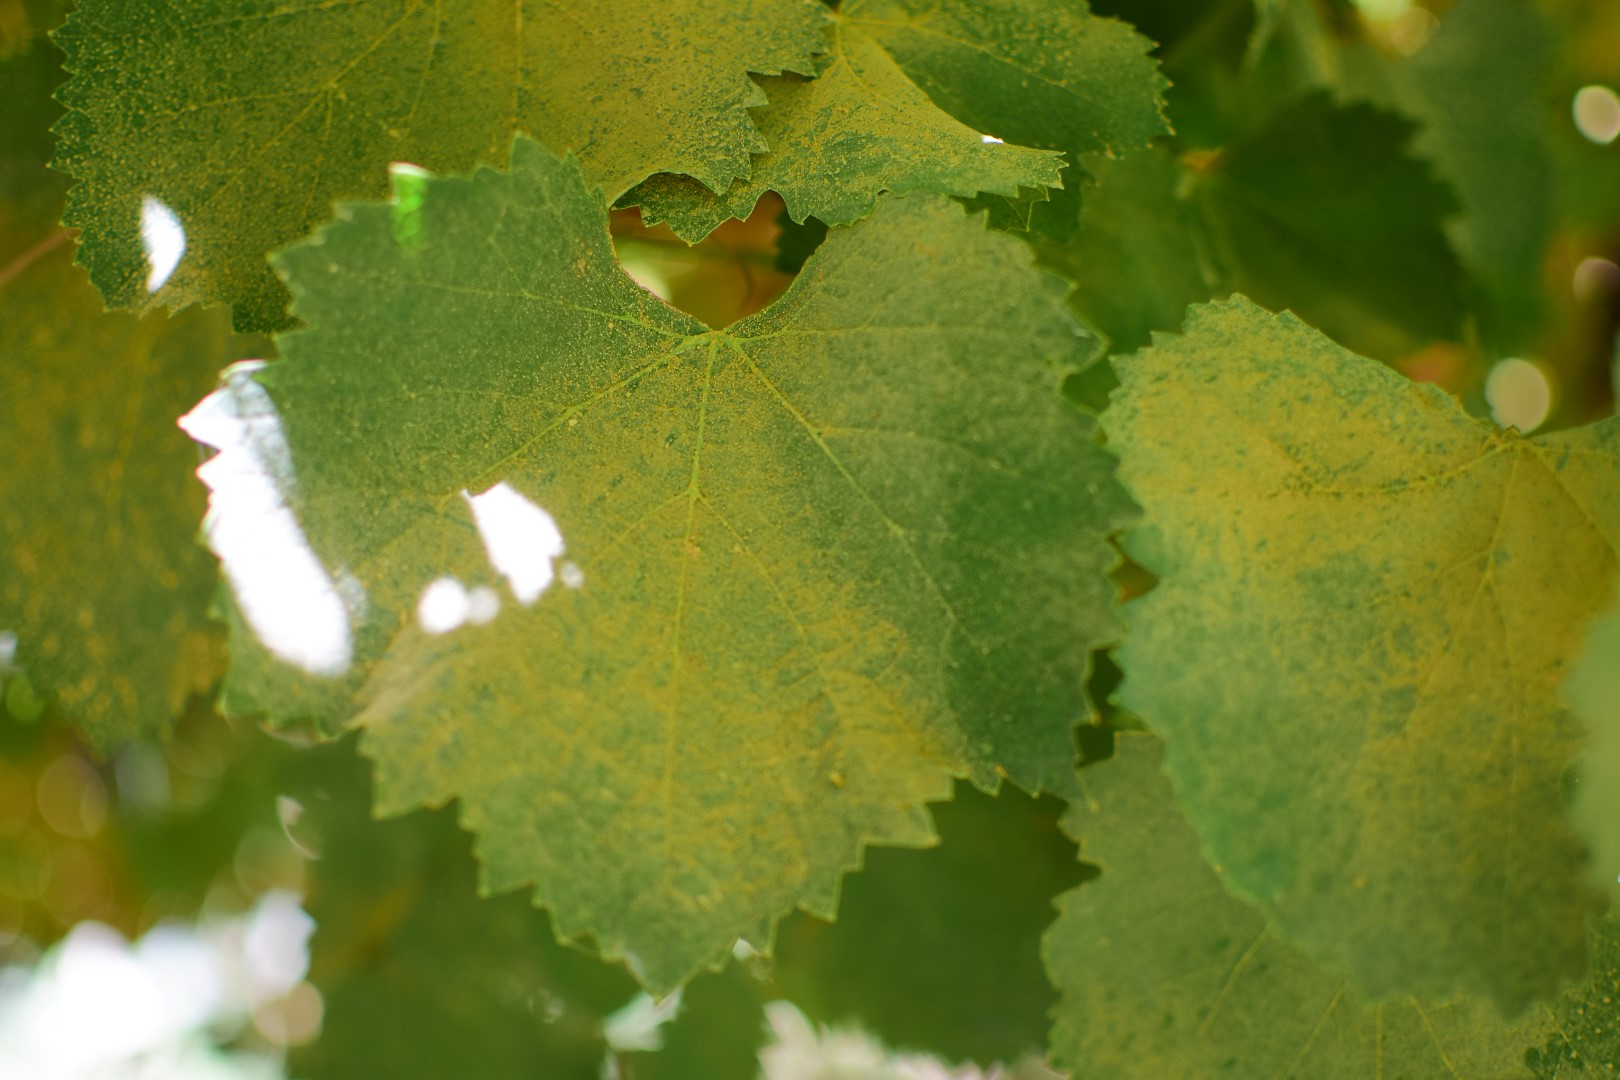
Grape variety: Frinsi